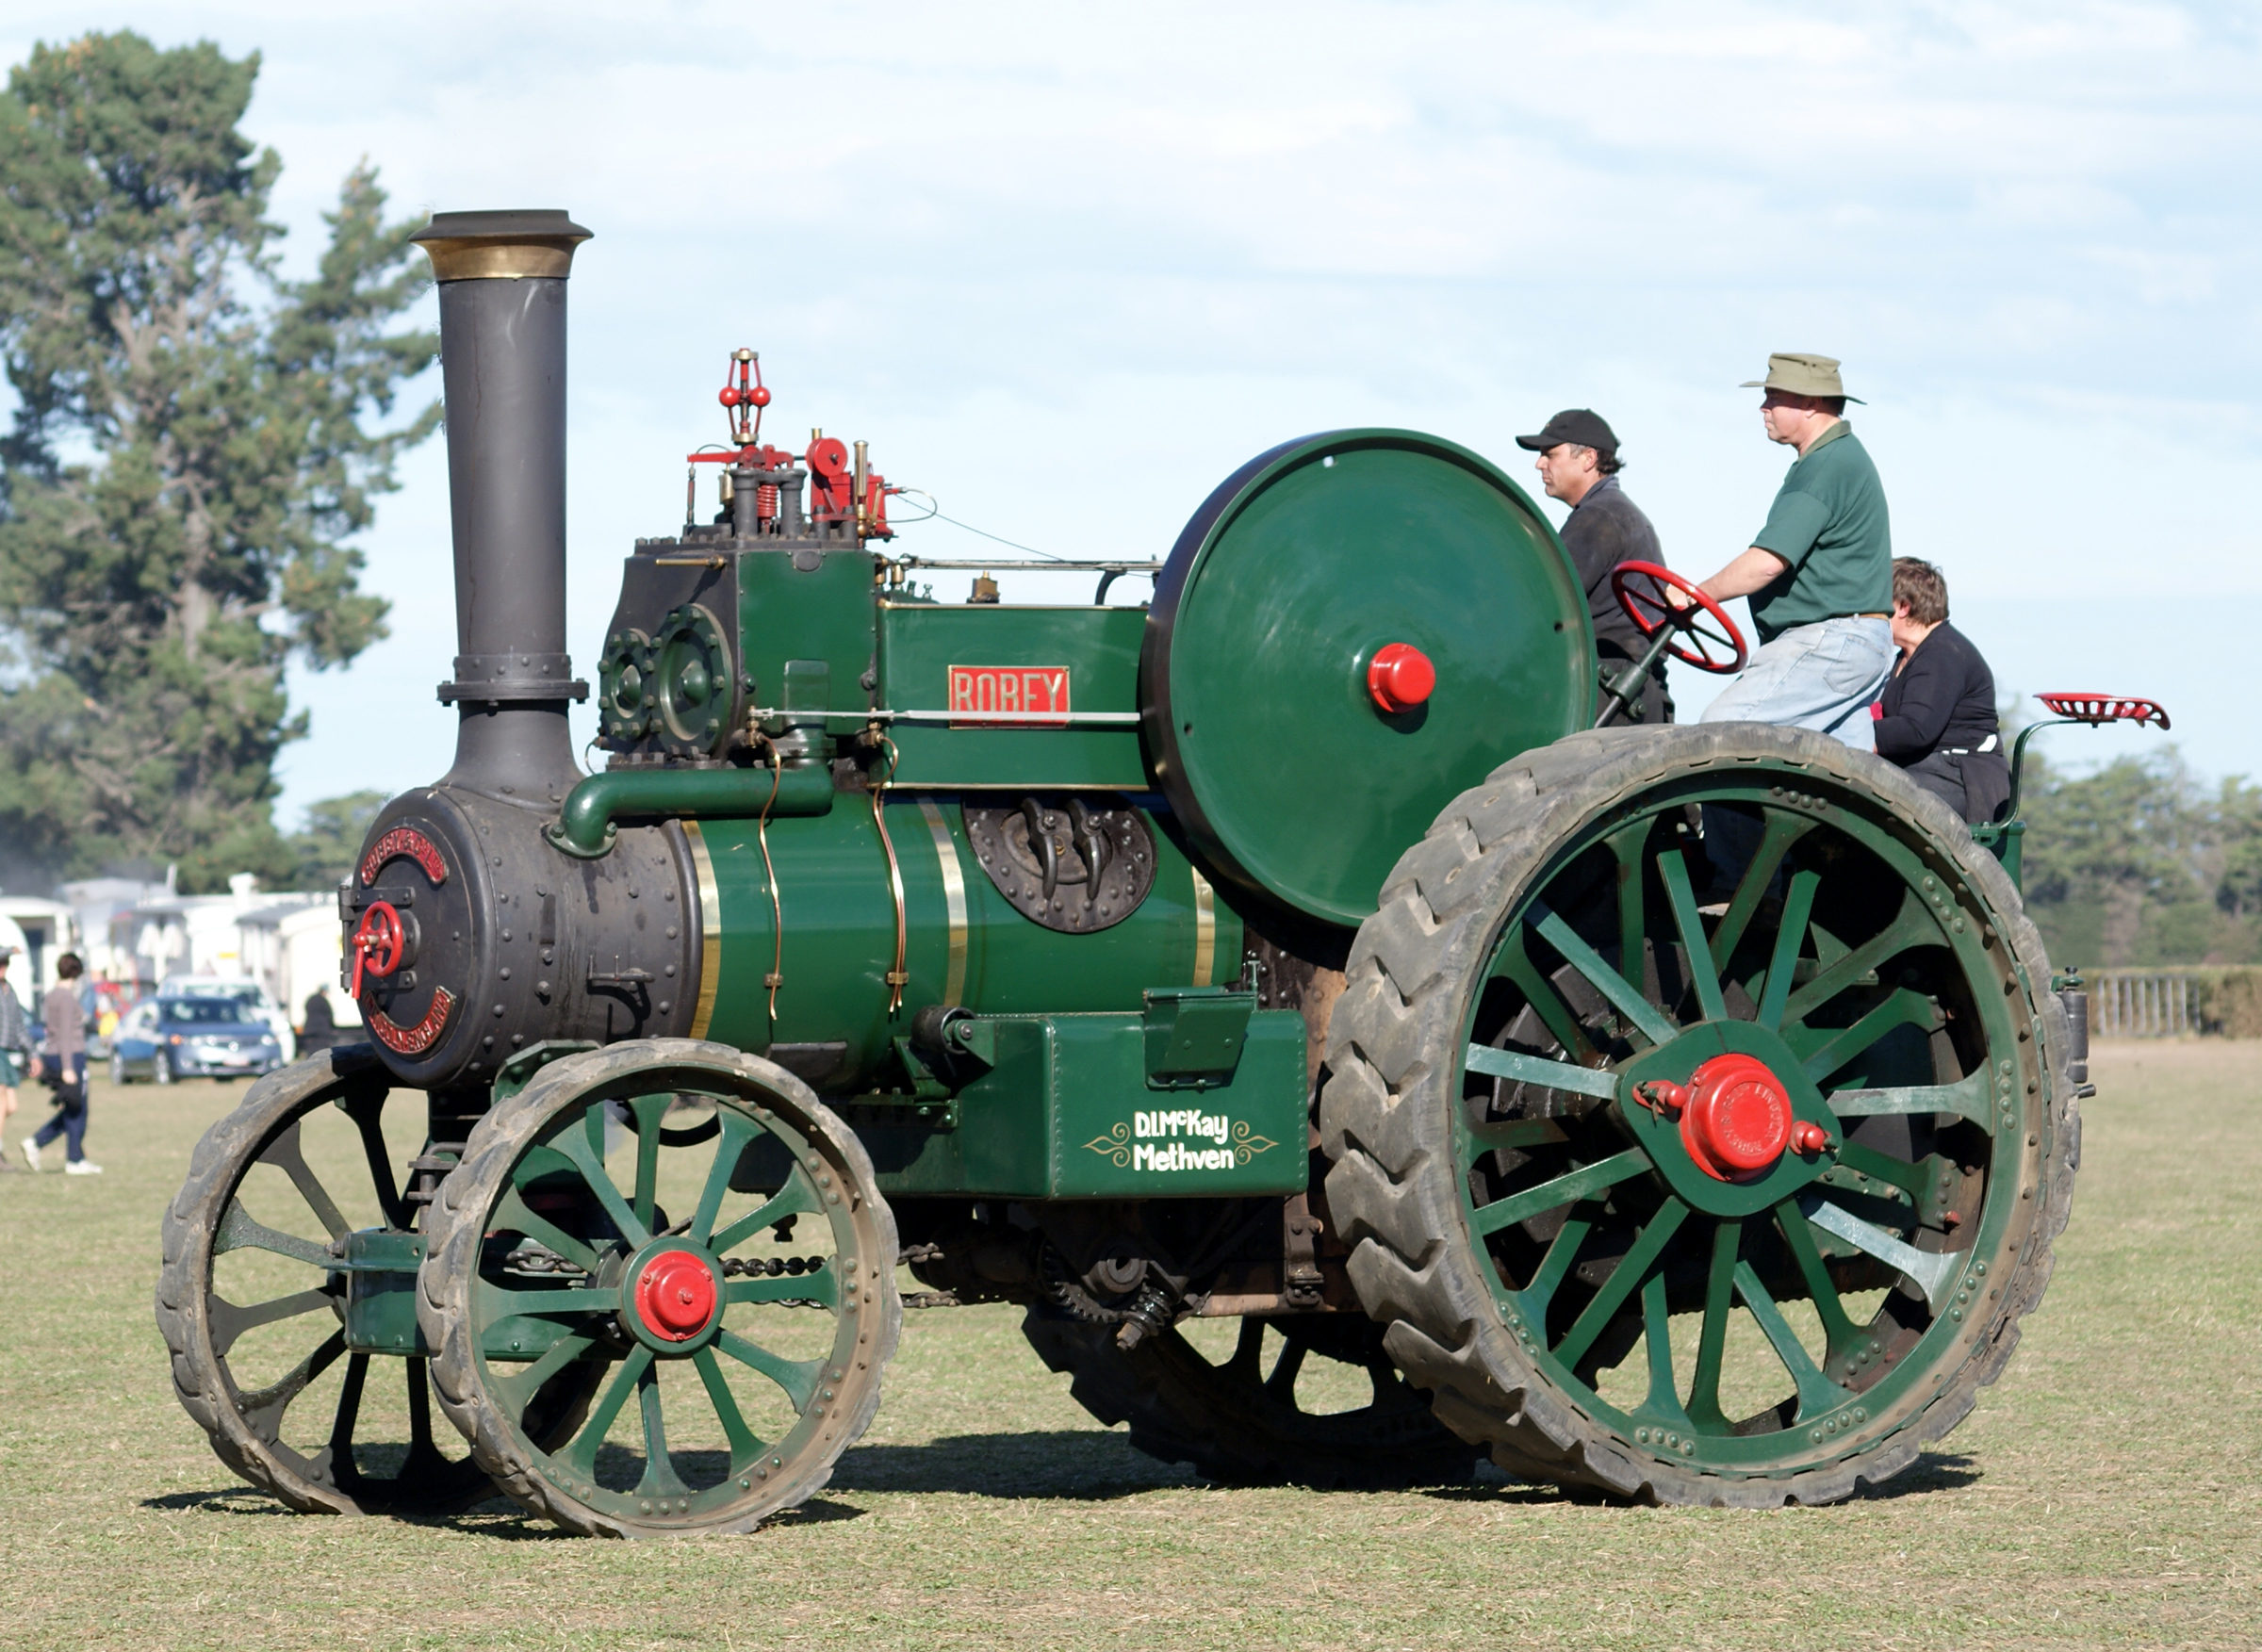
tractor, wheel, steam, transport, red, farming, vehicle, locomotive, publicdomain, steam engine, cannon, farmequiment, robeytractionengine, steamrally, steamdrivenengines, harvesting, tractionenginerallys, traction, steamroadvehicles, oldstylefarming, tractors, rally, agricultural machinery, automotive engine part